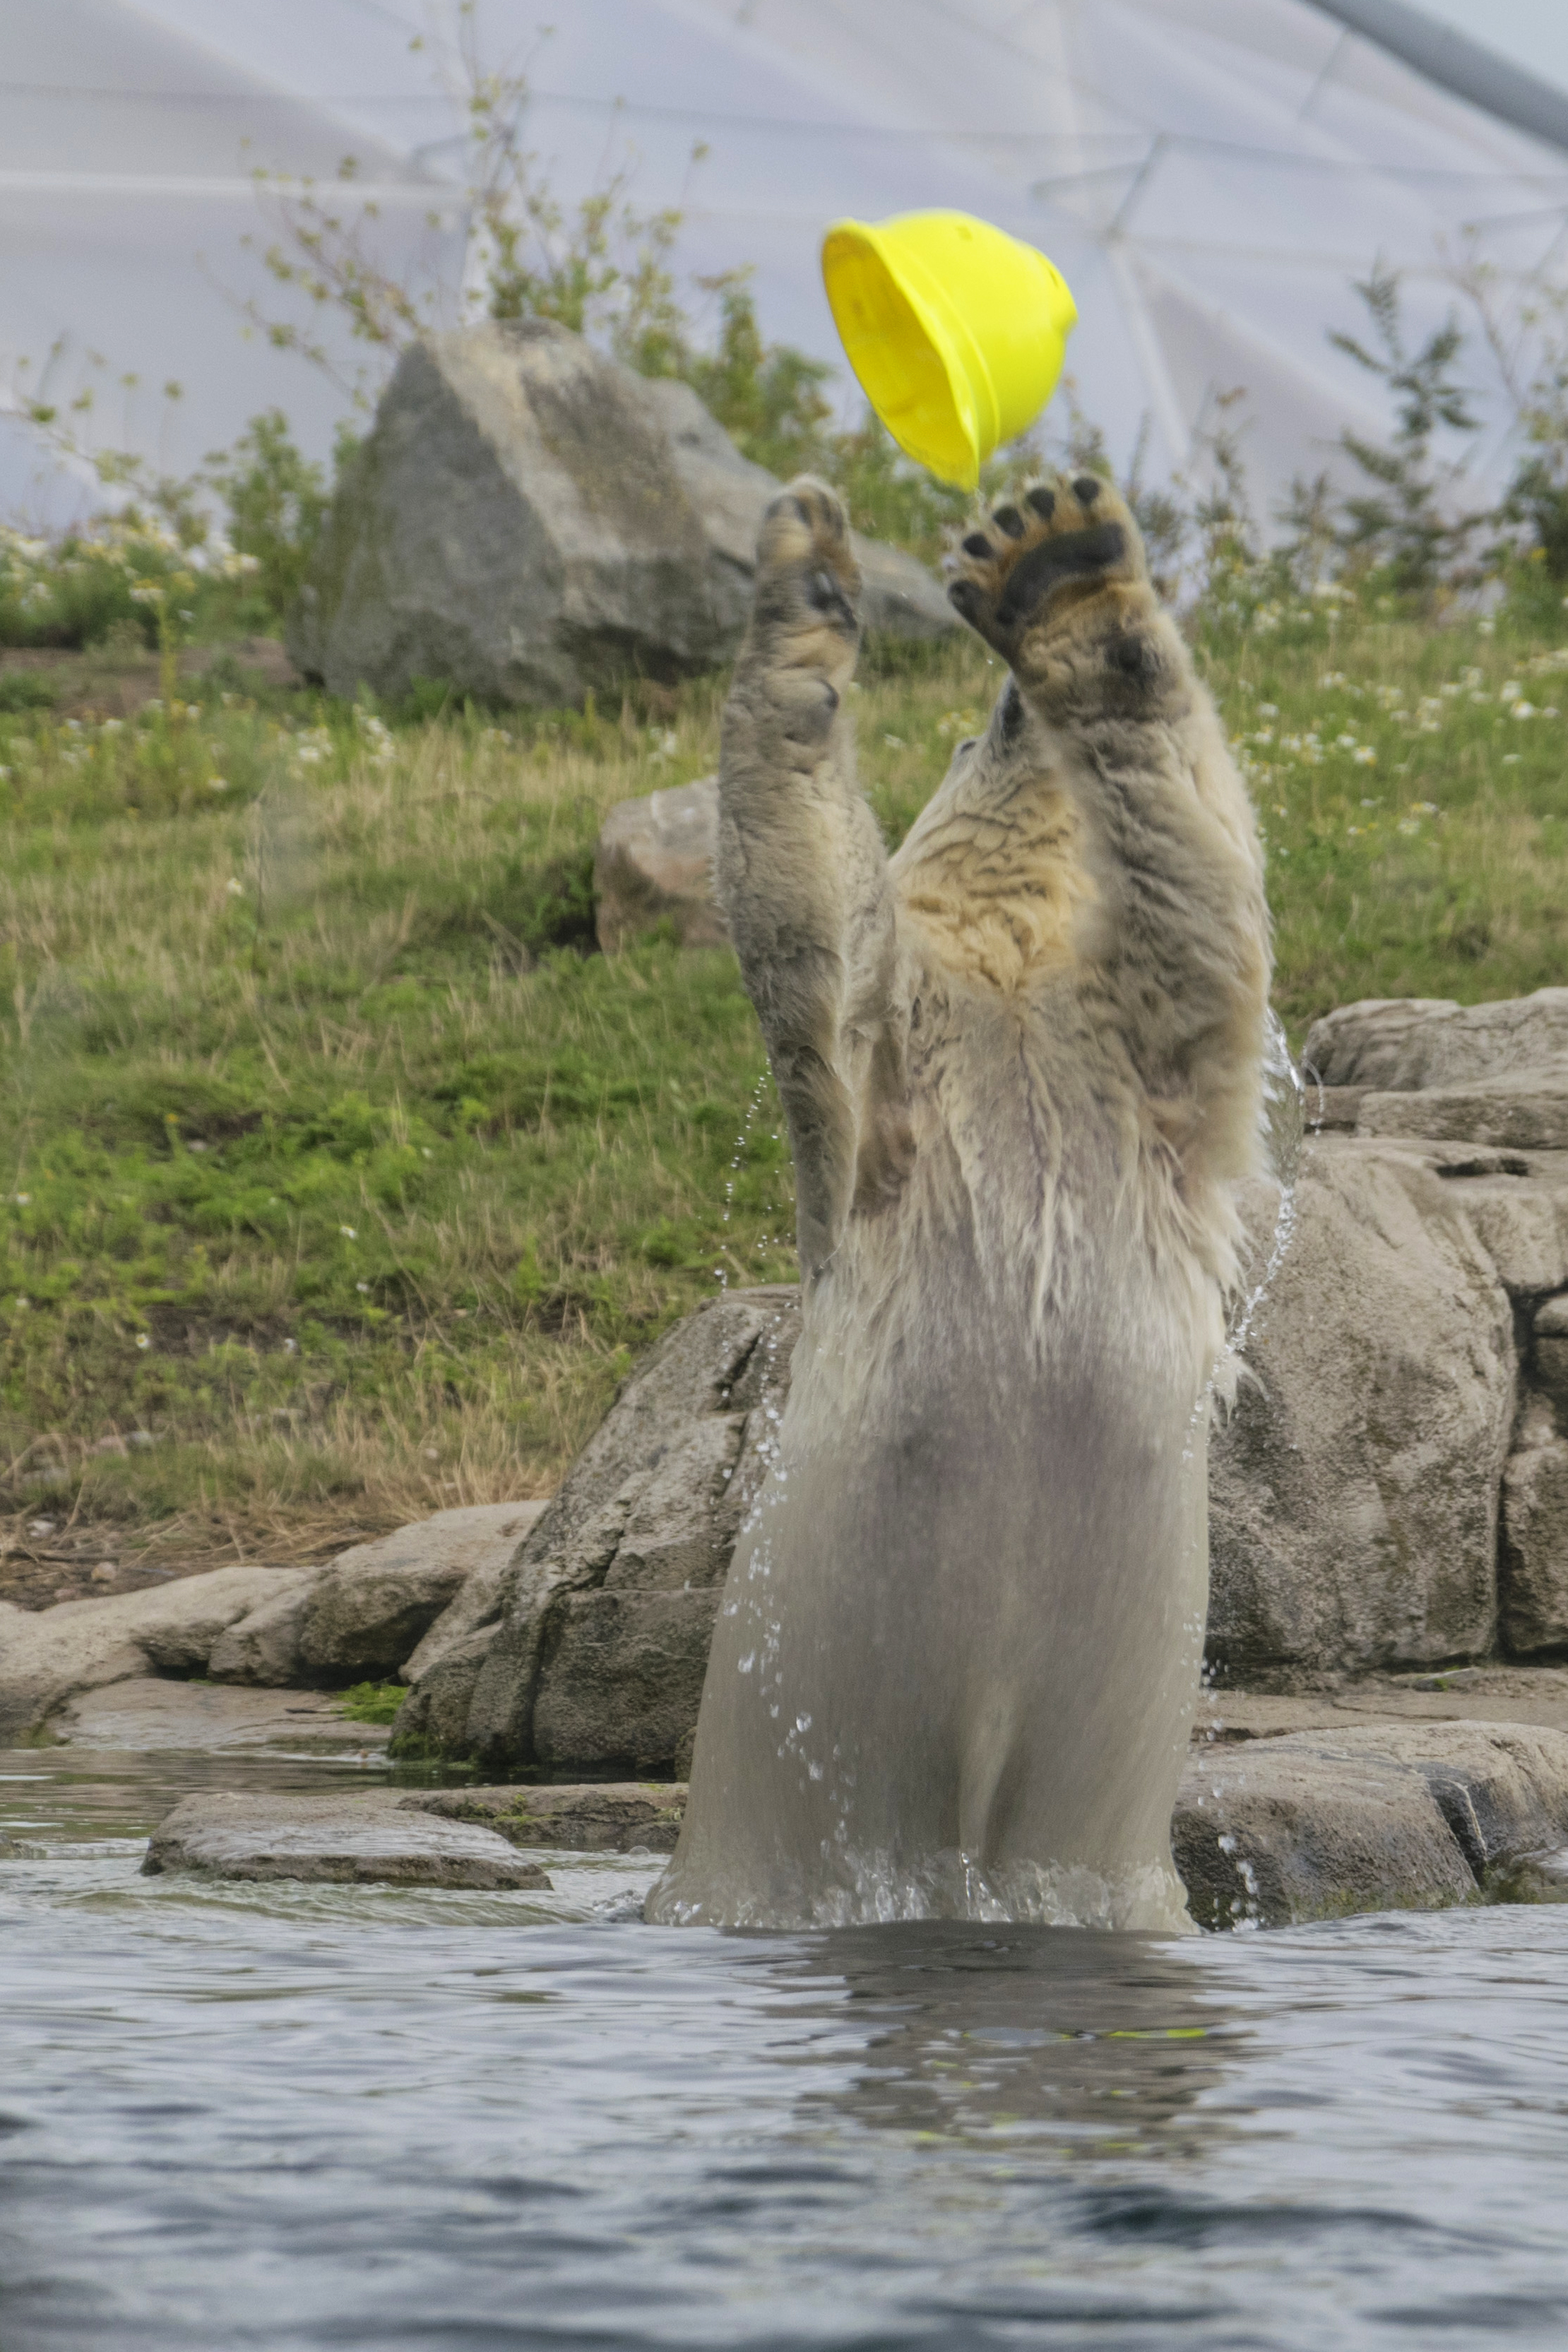
outdoor, animal, photo, bear, wildlife, zoo, mammal, nikon, fauna, holland, nederland, netherlands, rotterdam, dutch, polarbear, outdoorphotography, picture, photograph, vertebrate, fotos, foto, paulvandevelde, pdvandevelde, padagudaloma, natuurfotografie, naturephotographer, dordrecht, nederlandinfotos, pvdvfotografie, pdvandeveldedordrecht, nederlandsefotografie, dutchphotogaraphy, totallydutch, fotografienederland, hollandsefotografie, fotografieholland, blijdorp, blijdorpzoo, olinka, sizzel, todz, bouwhelm, pletterpet, paulvandeveldedordrecht